Mare Island Naval Shipyard

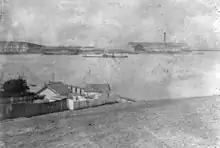
Monitor at Mare Island, 1866.

On 15 January 1852, Secretary of the Navy William A. Graham ordered a Naval Commission to select a site for a naval yard on the Pacific Coast. Commodore D. Sloat along with Commodore C. Ringgold, Simon F. Blunt and William P.S. Sanger (former overseer of construction of Drydock Number One, Norfolk Naval Shipyard) were appointed to the commission. On 13 July 1852, Sloat recommended Mare Island, across Mare Island Strait from the settlement of Vallejo. The next month, a sectional floating dry dock, authorized by Secretary Graham for use in California, arrived in San Francisco. It was built in New York and shipped in sections around Cape Horn. In 1853, the Navy purchased Mare Island, the original 956 acres (387 ha) of land for MINSY, for a grand sum of $83,491; subsequently the floating dry dock was moved into place in Mare Island Strait. McArthur's family share (he had died a few months after purchasing his share of Mare Island) was $5,218. Based on observations at the site, Sanger conceived the original plan for the naval yard at Mare Island, later formalized by planners at the Navy Bureau of Yards and Docks in Washington, D.C. Although the 1854 Sanger plan was basically sound and mostly implemented, it did not overcome its natural shortcoming: the naval yard was built on an island on shallow San Pablo Bay.